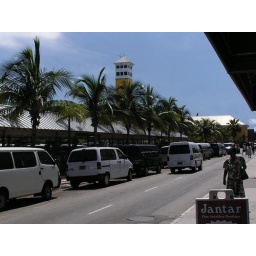
main street full of mini-buses; clock tower in back